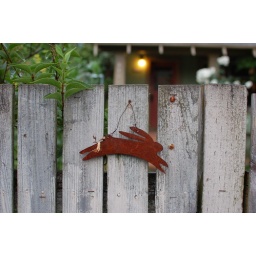
every home and in neighborhood in Portland is cute